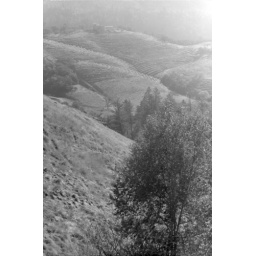
napa valley hills in black and white